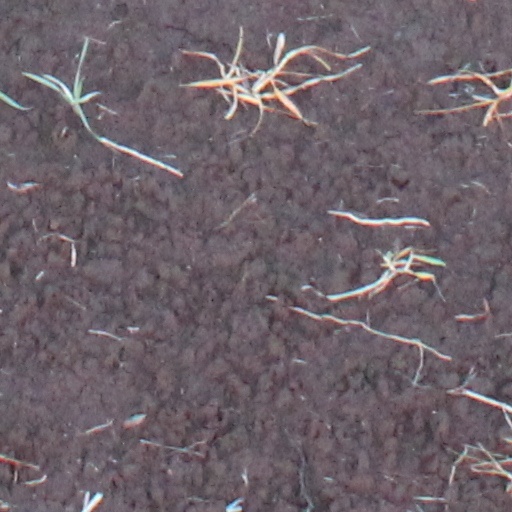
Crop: wheat